Bhawal case

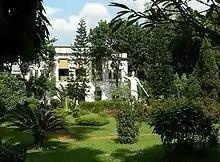
Bhawal estate

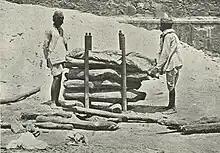
A cremation in the 1900s

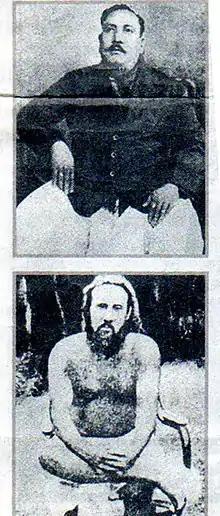
The photograph shows twin photos of Ramendra Narayan Roy, Claimant, and the person who had claimed to be Ramendra Narayan Roy (sanyasi avtar) in the famous Bhawal case. The top photo is of Ramendra Narayan Roy, Claimant, and the bottom photo is of the Claimant as sanyasi.

Ramendra Narayan Roy was a kumar ("princeling") of the Bhawal Estate, a large zamindari in Bengal in modern-day Bangladesh from the family of Shrotriya Brahmins. He was one of three brothers who had inherited the estate from their father. He was popularly known to people as "mejokumar". The Bhawal Estate spread over and included villages with a population of around 500,000, many of them tenant farmers. The second son, Ramendra Narayan Roy (b. 28 July 1884), was yet to take up the zamindari management when the famous incident of the Bhawal case took place.